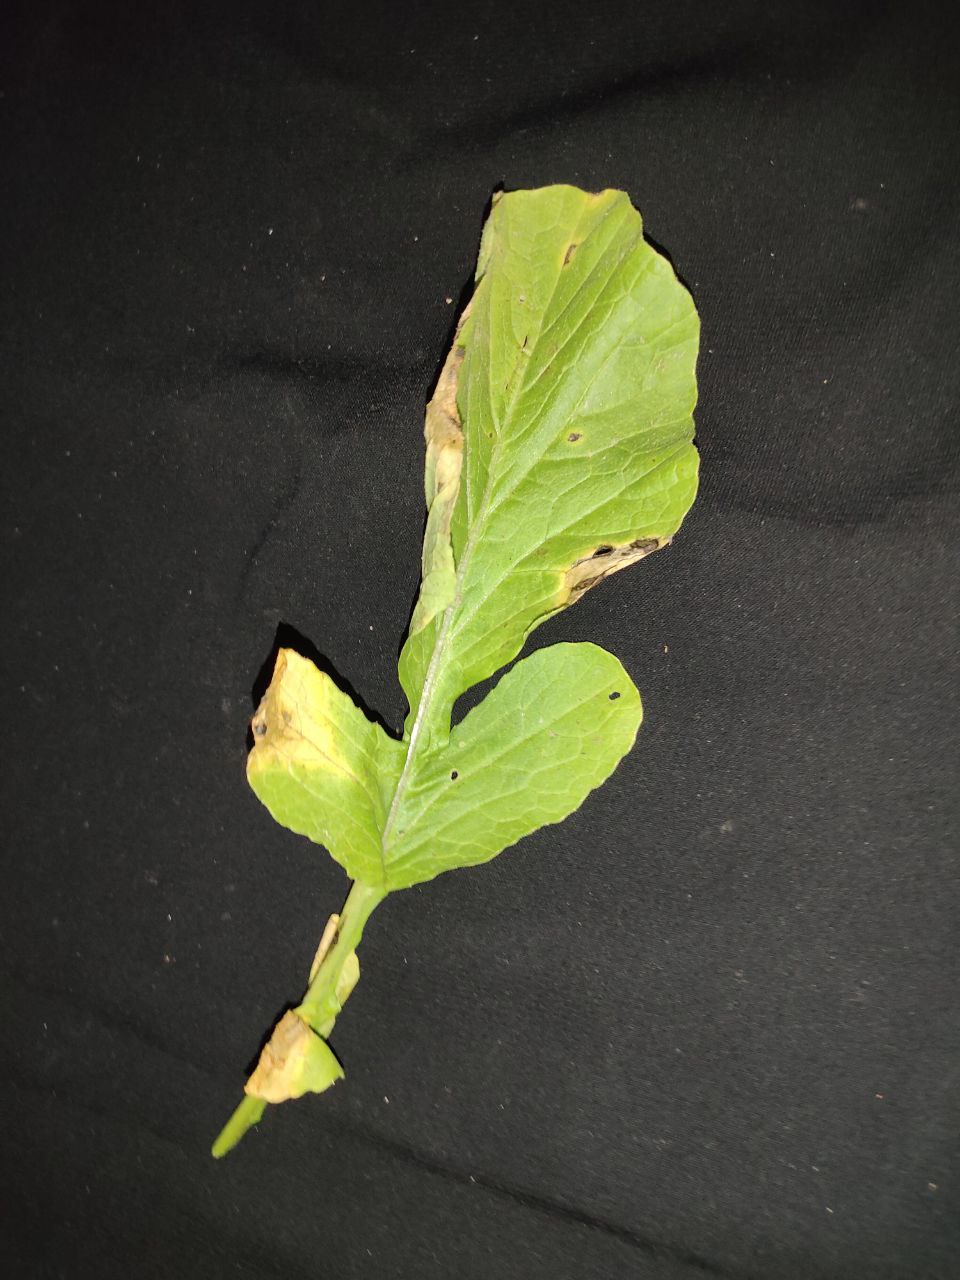
Label: Downey mildew